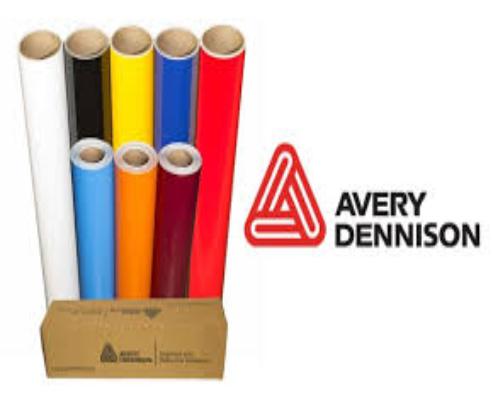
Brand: avery dennison-1
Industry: Others